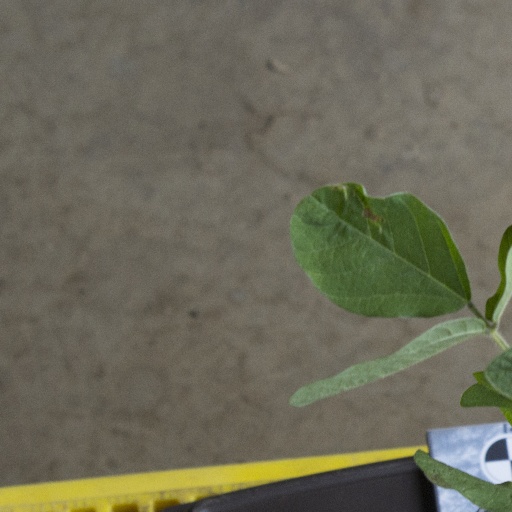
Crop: soybean